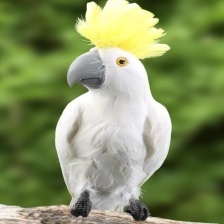
Species: COCKATOO
Scientific name: CACATUIDAE
ImageNet parent category: sulphur-crested_cockatoo